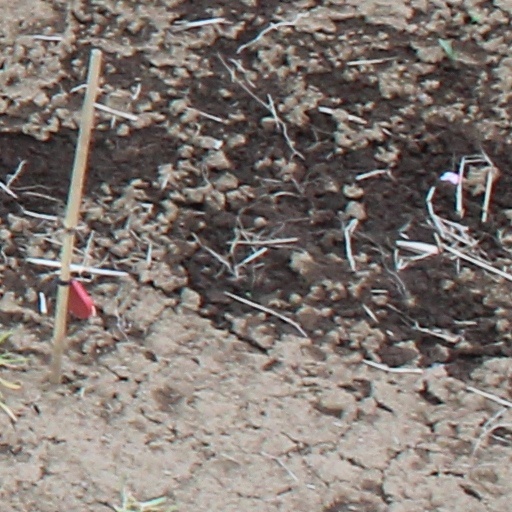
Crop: wheat